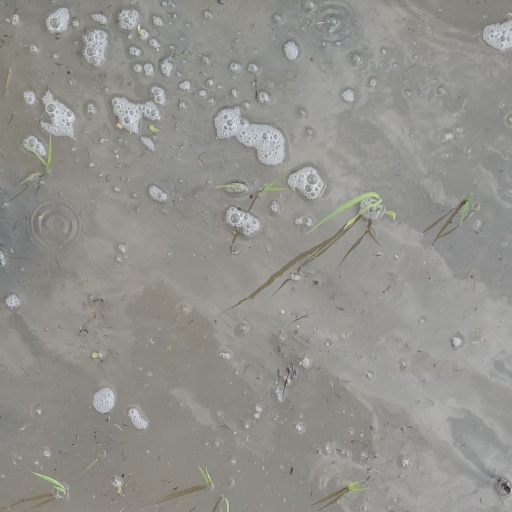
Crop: rice